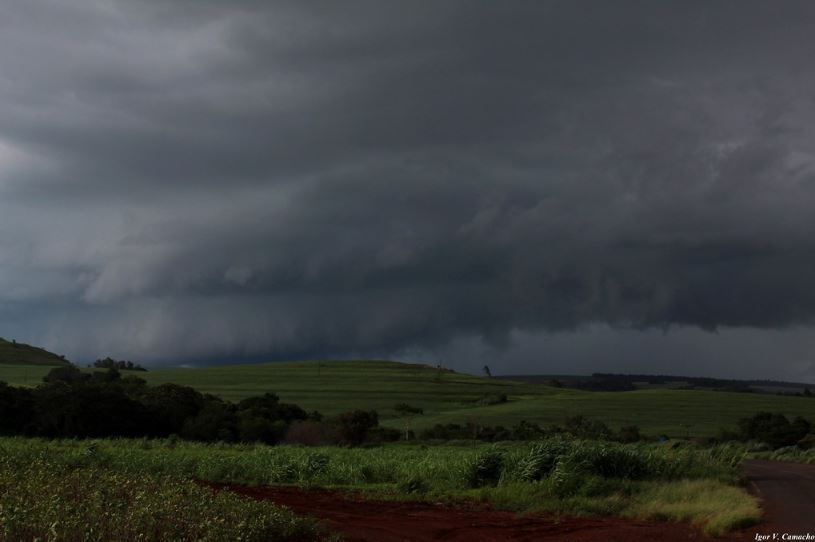
Fire: no
Smoke: no